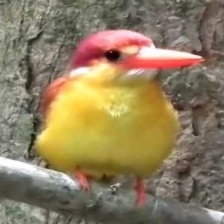
Species: RUFOUS KINGFISHER
Scientific name: CHLOROCERYLE INDA